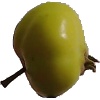
Label: Apple Red Yellow 2